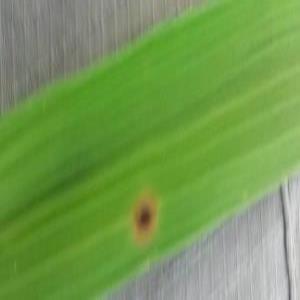
Disease: Brownspot